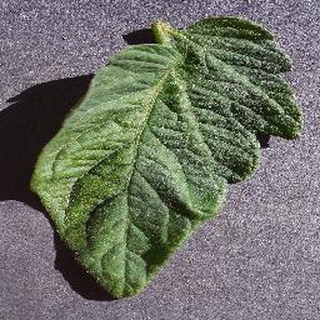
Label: healthy_tomato